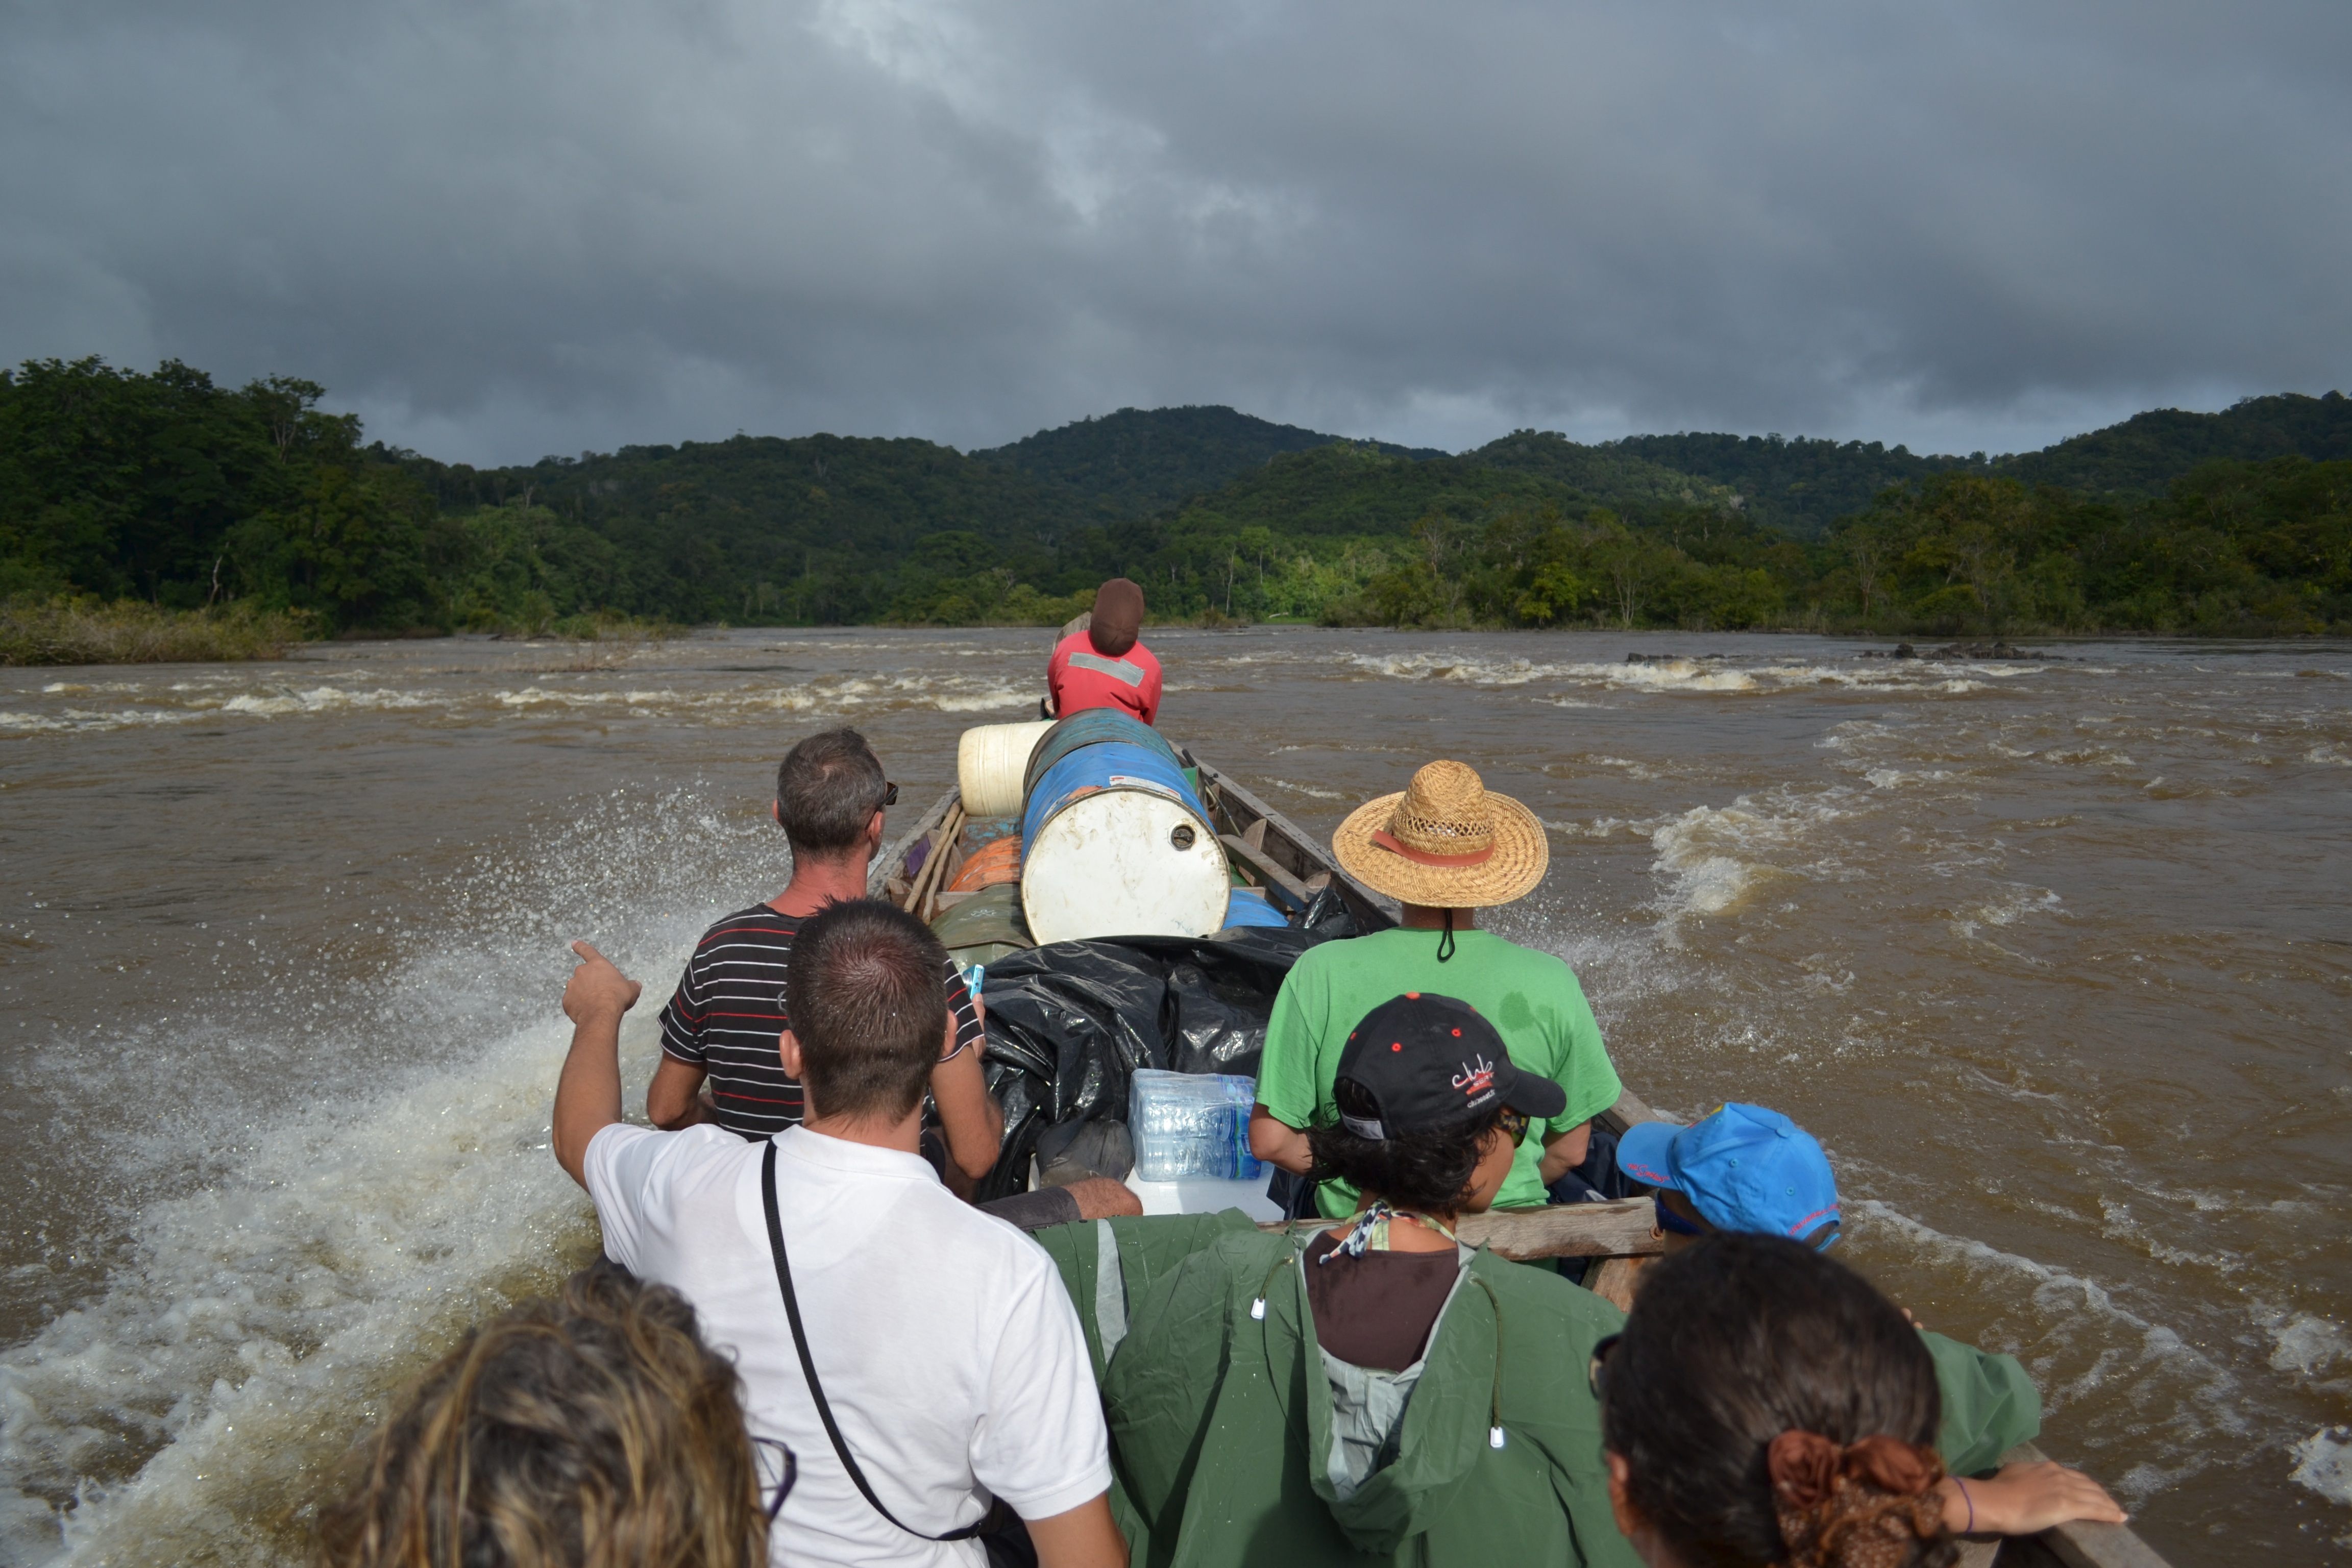
sea, nature, boat, river, vehicle, boating, suriname, raft, maroni, guyana